Daniela Radkova

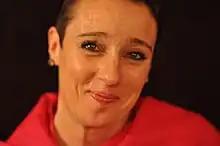
Bulgarian singer

Ms Daniela Radkova-Aleksandrova is a Bulgarian folk singer, performing folklore from the Balkans, who became world known as a soloist at the Filip Kutev Ensemble, and at the orchestra of Goran Bregovic. She is sister of the Bulgarian folk singer Ludmila Radkova.